David Ryu

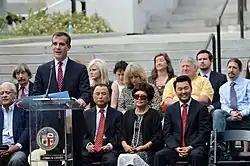
Mayor Eric Garcetti speaking at Ryu's inauguration in 2015.

Ryu was one of over a dozen candidates to replace Councilmember Tom LaBonge, who was term-limited. Ryu and Carolyn Ramsay advanced past the March 2015 primary. Ryu defeated Ramsay in the general election, on May 19, 2015. He was ceremonially sworn in June 29, 2015, and took office on July 1.